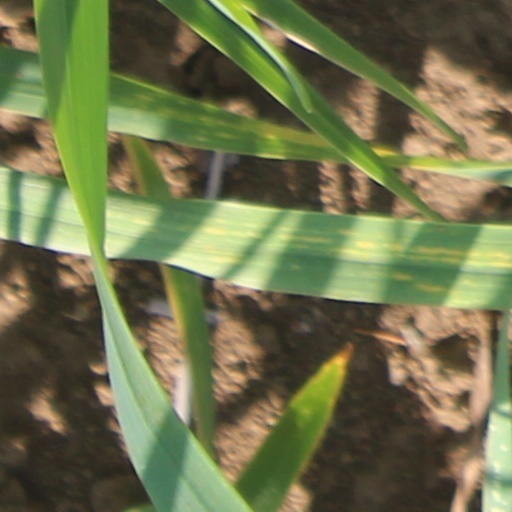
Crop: wheat